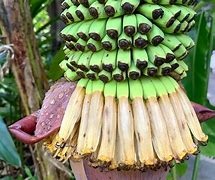
Label: banana